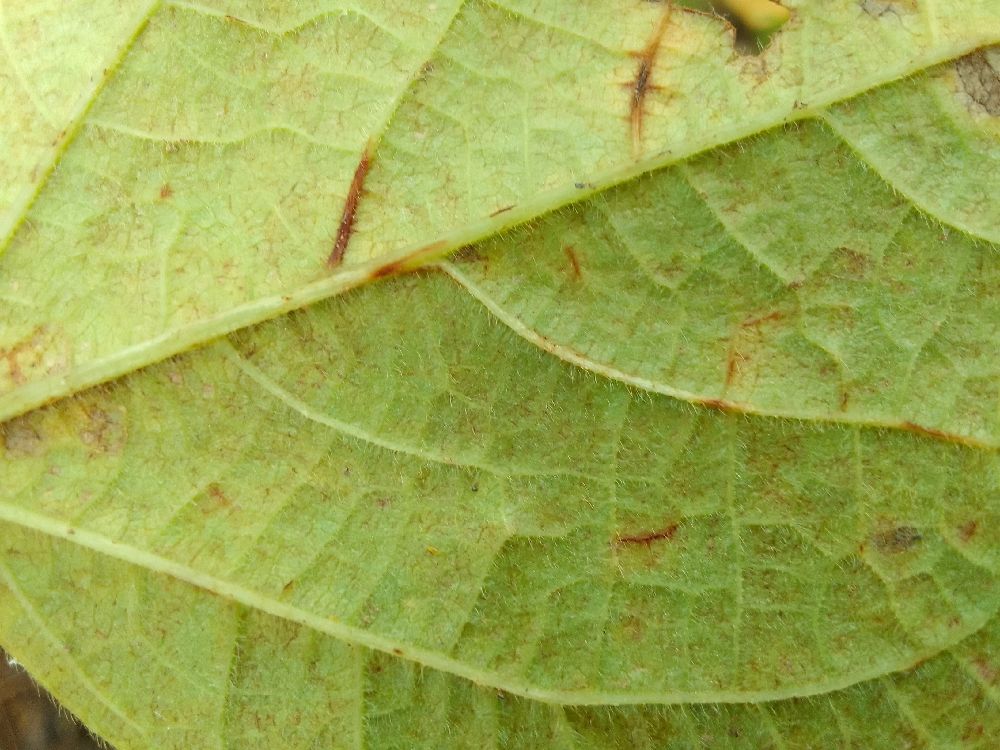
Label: anthracnose